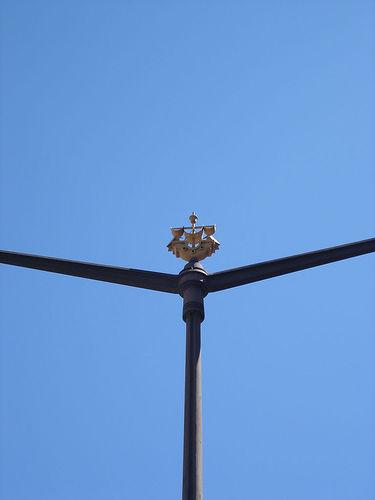
Weather: sun or clear